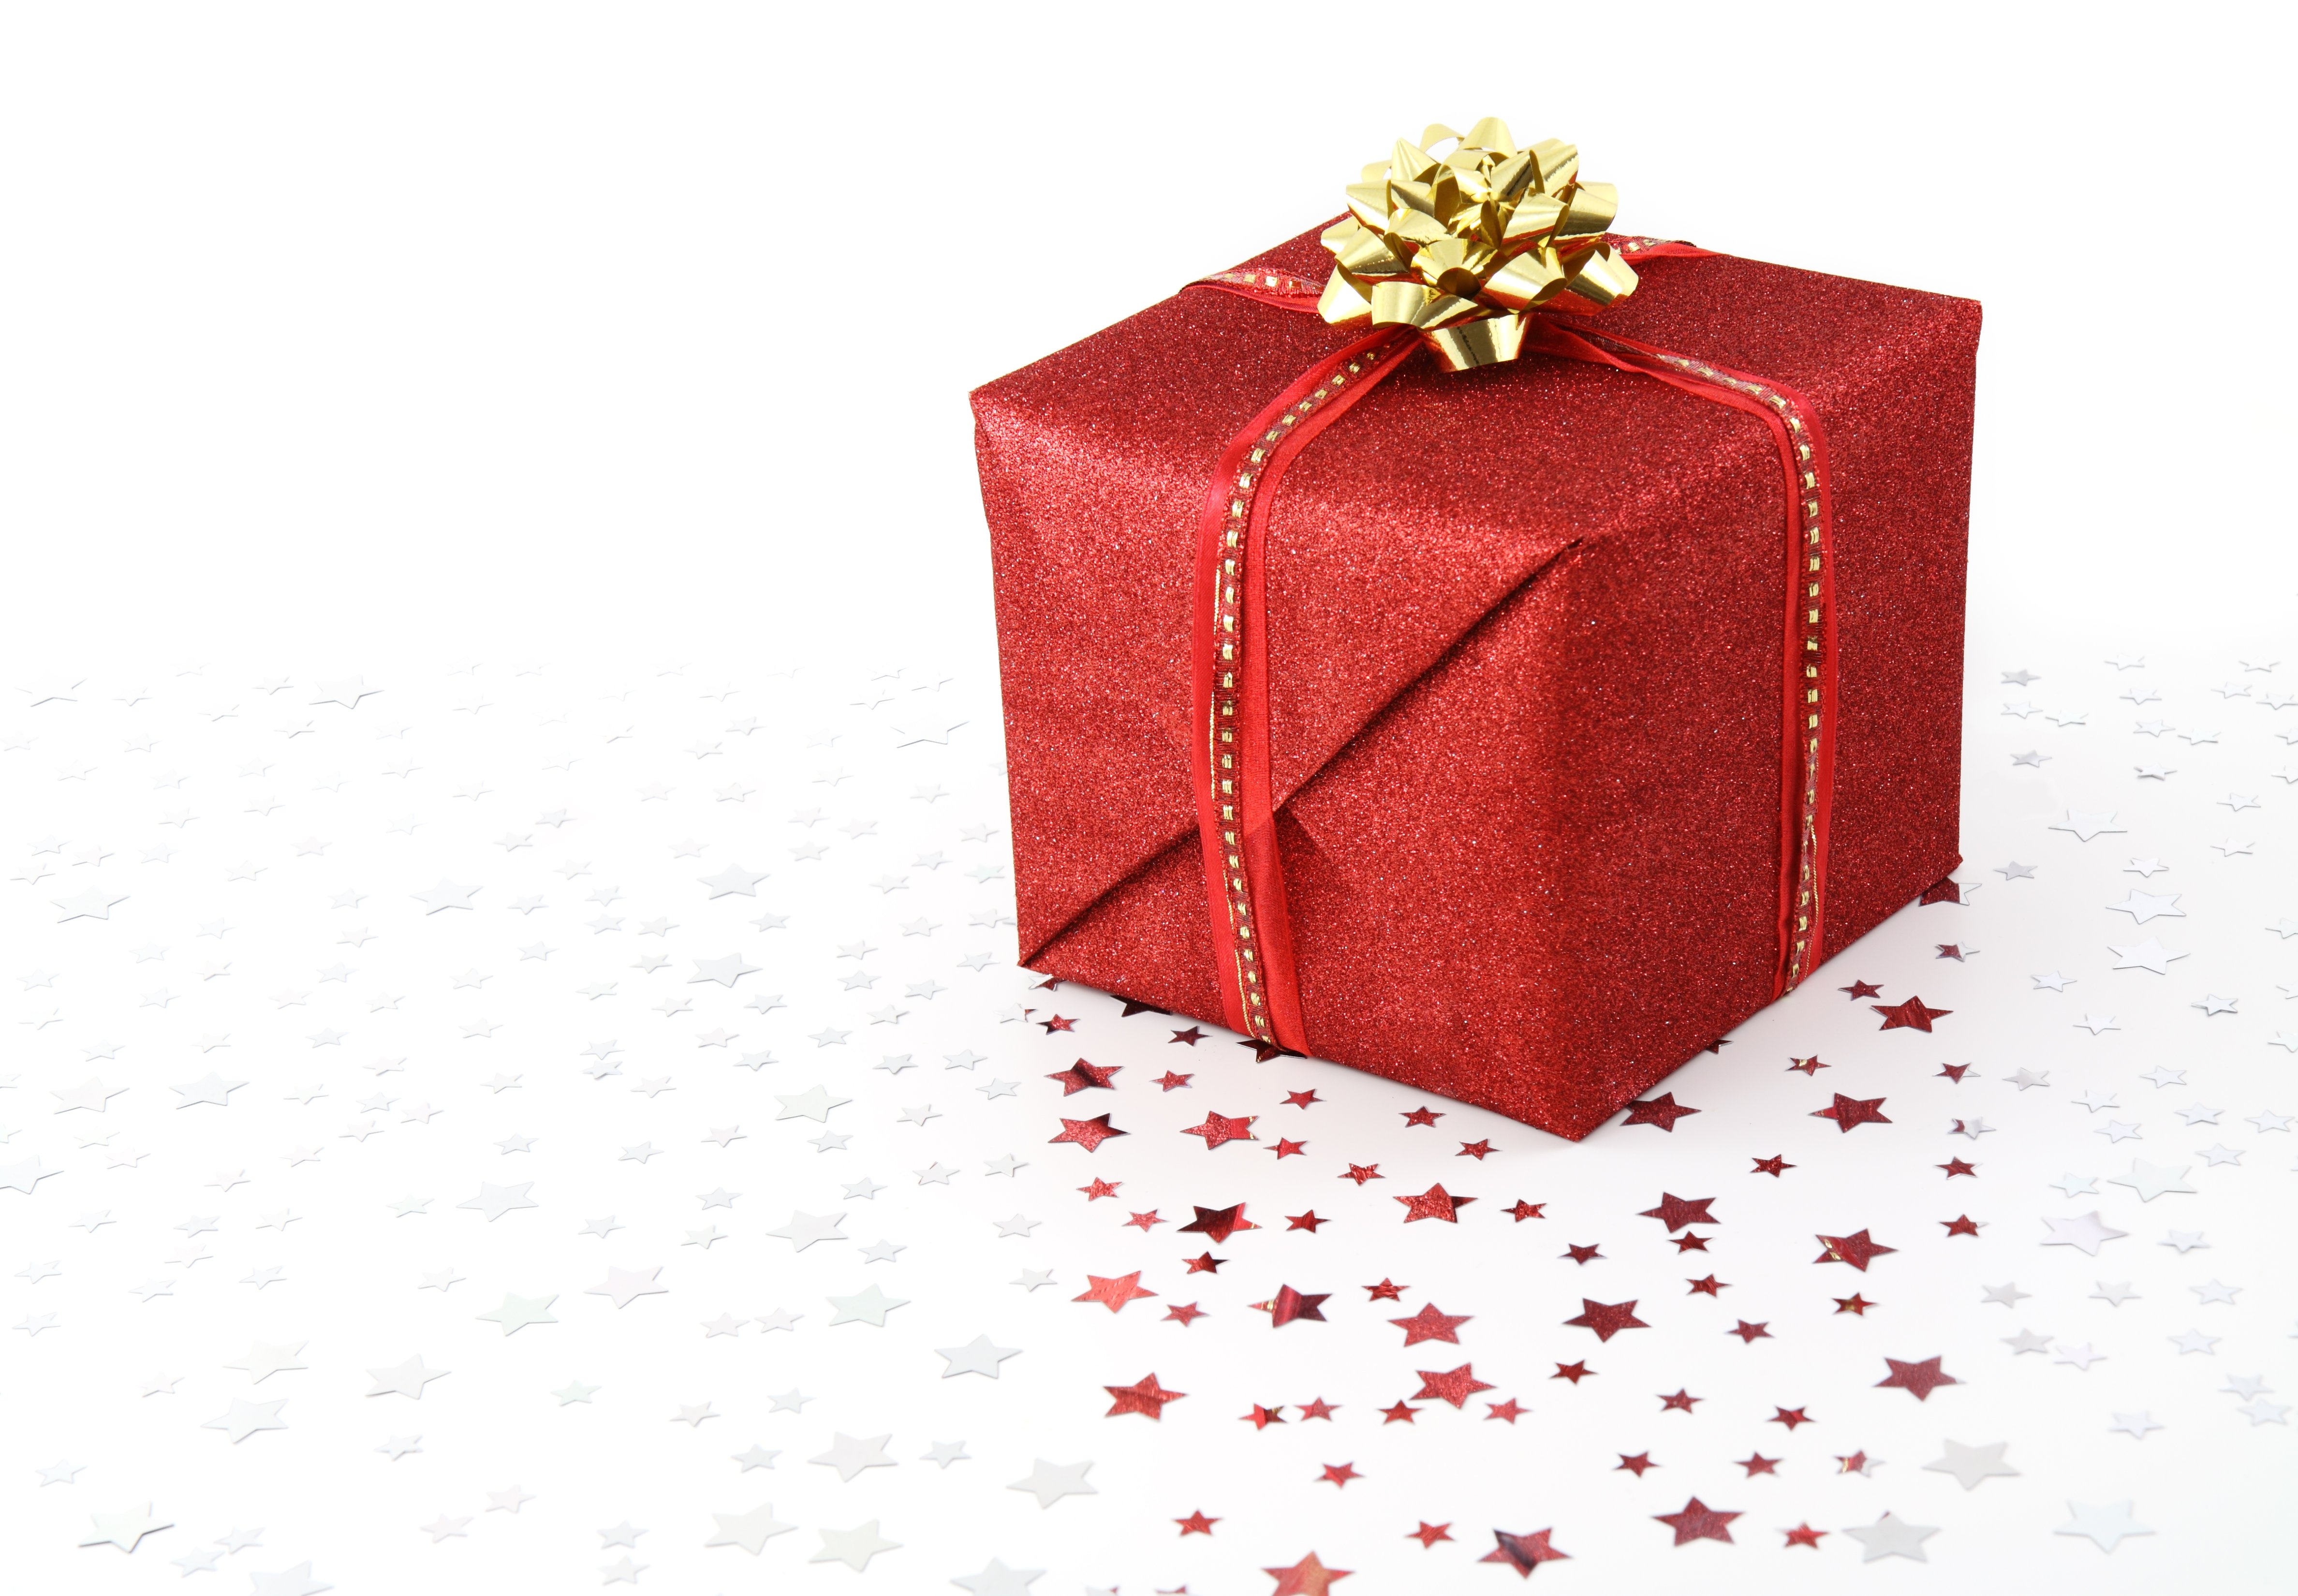
white, star, petal, isolated, celebration, heart, gift, pattern, red, box, christmas, paper, santa, present, art, background, design, happiness, stars, passion, wrapping, noel, claus, xmas, birthday, surprise, glitters, packet